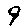
Label: 9